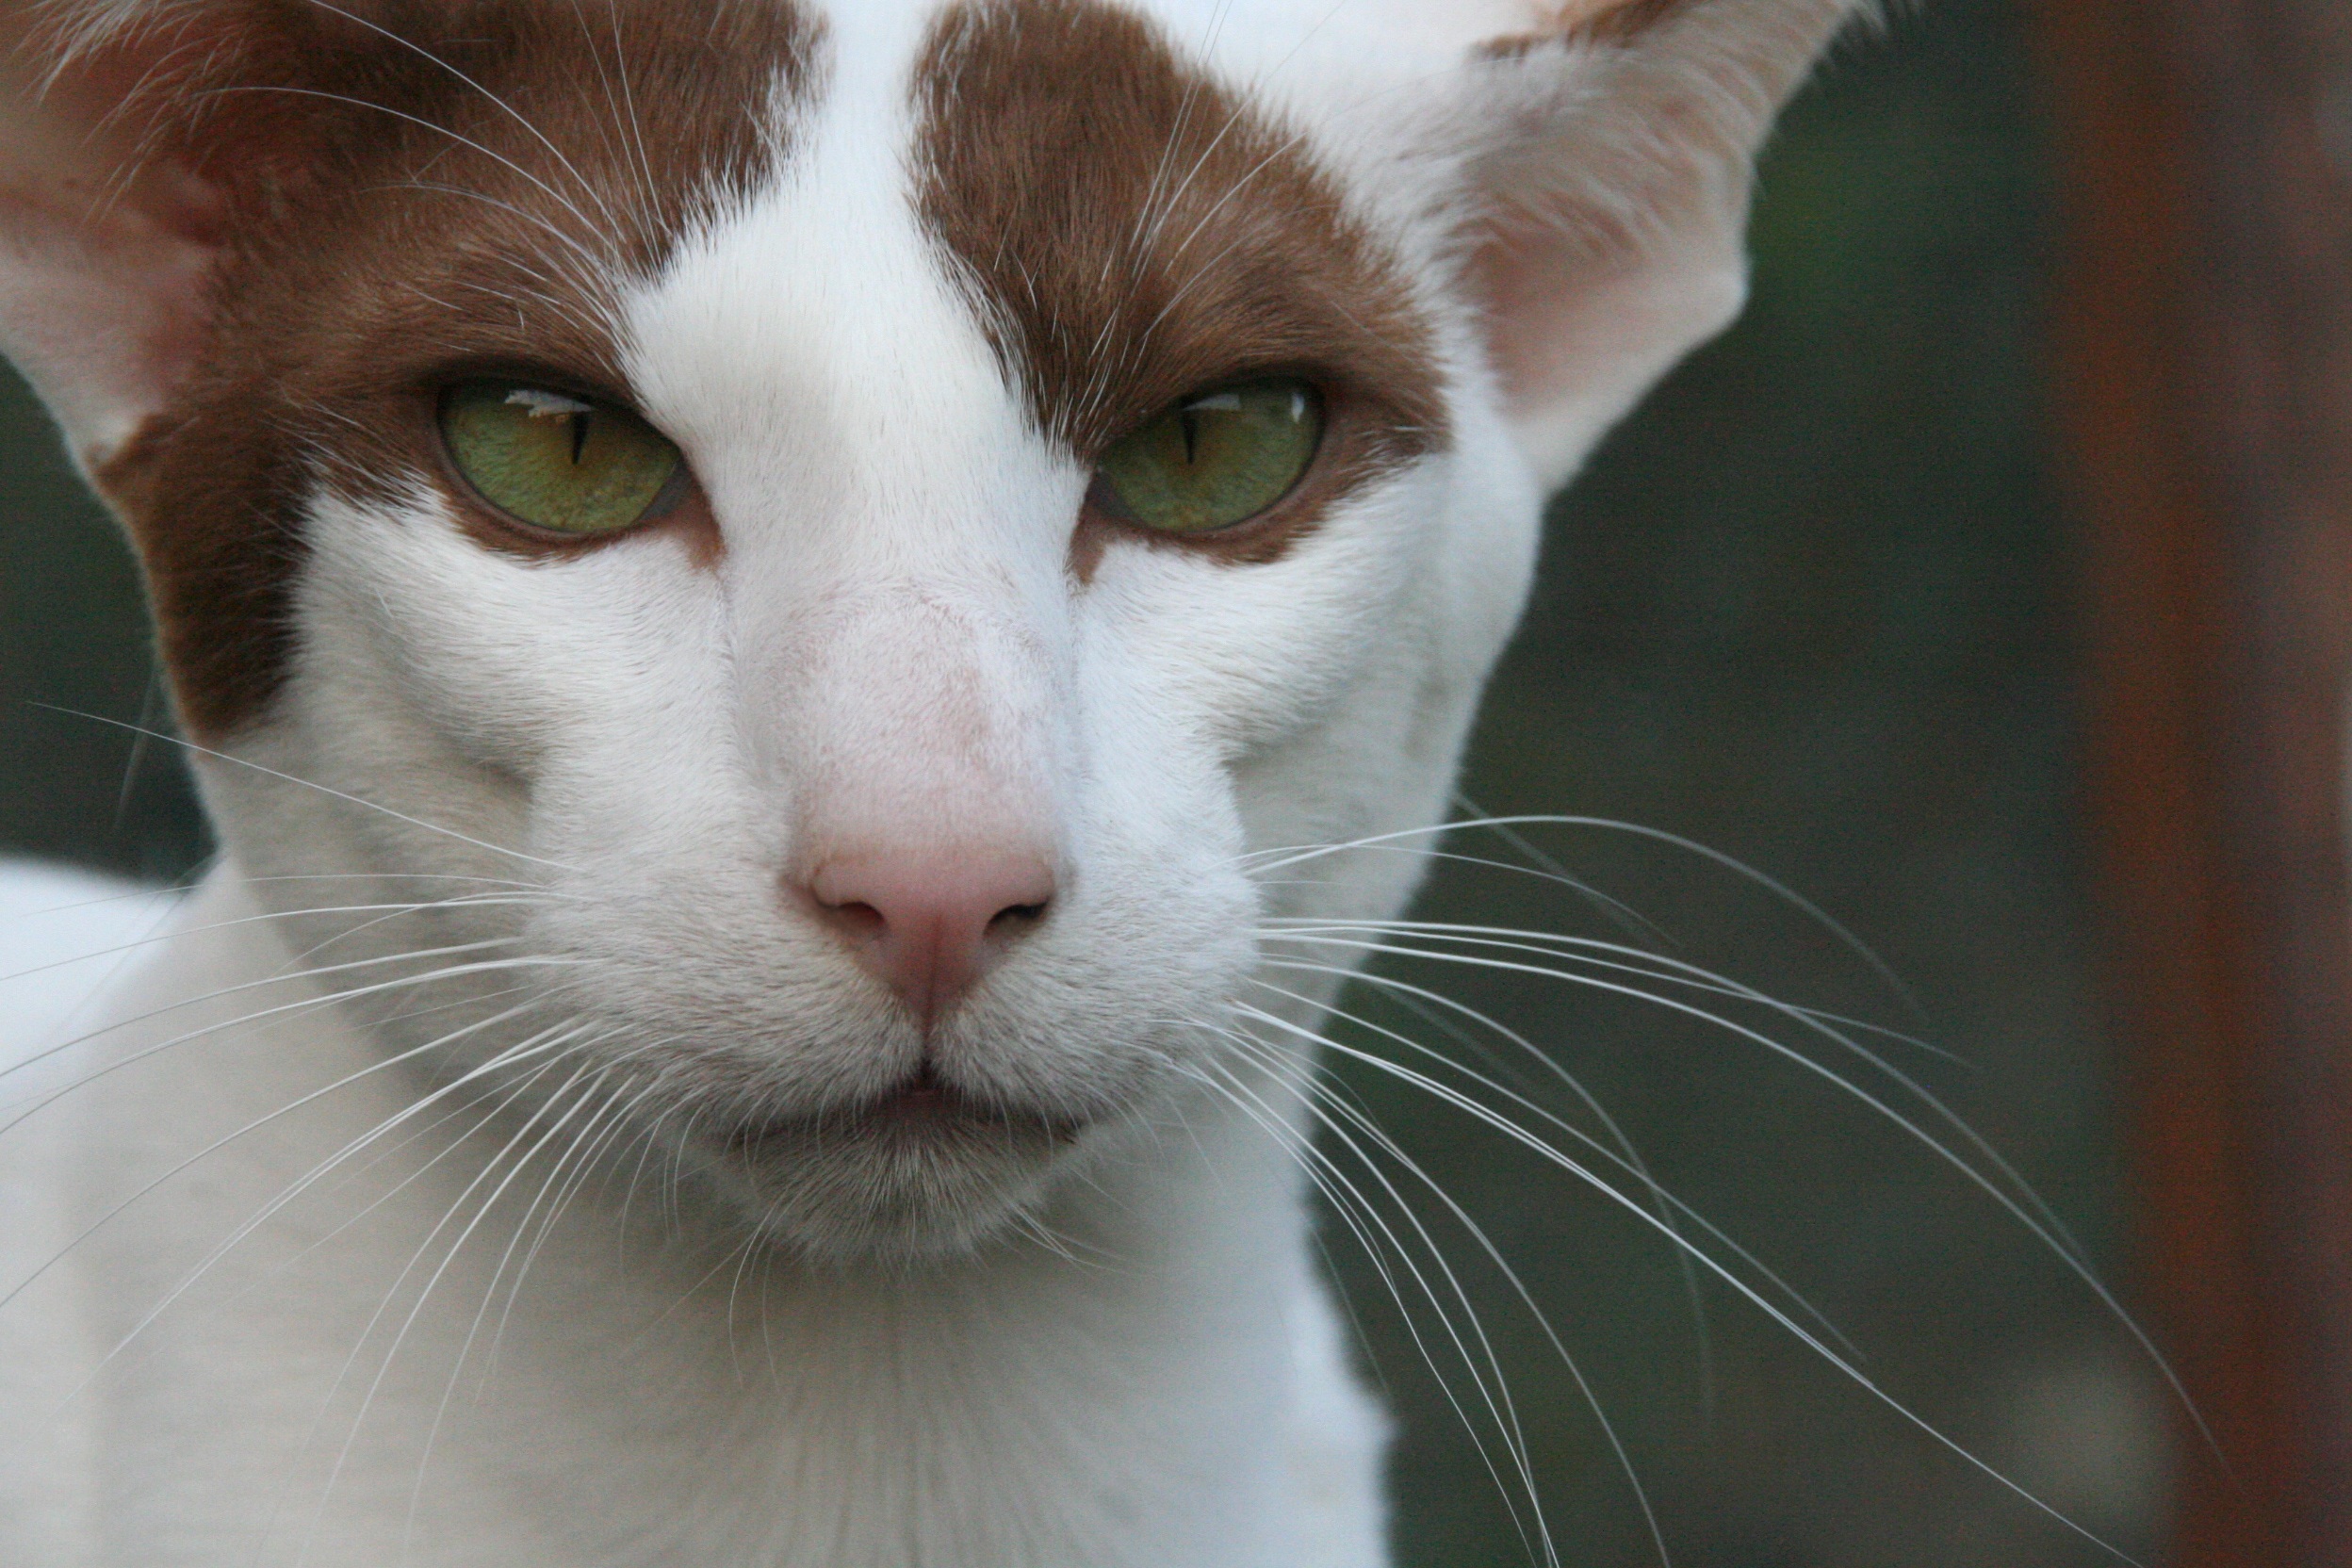
white, cute, pet, fur, portrait, fluffy, cat, brown, mammal, snowshoe, yawn, close up, thoroughbred, nose, eyes, whiskers, snout, eye, animals, vertebrate, creature, beautiful, organ, domestic cat, wildlife photography, dear, stains, charming, carnivores, european shorthair, small to medium sized cats, cat like mammal, domestic short haired cat, oriental shorthair, white wildlife